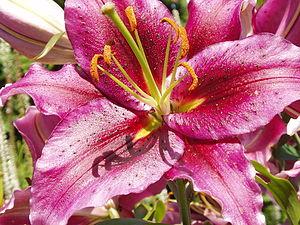
Edmundston est une cité canadienne du comté de Madawaska, dans le Nord-Ouest du Nouveau-Brunswick. Elle est la deuxième plus grande ville canadienne à majorité francophone hors Québec, après Dieppe au Nouveau-Brunswick. Certaines grandes villes du pays ont des populations francophones plus importantes, comme Ottawa, Sudbury, Toronto, Winnipeg, Moncton et Timmins, mais les francophones y sont en minorité.